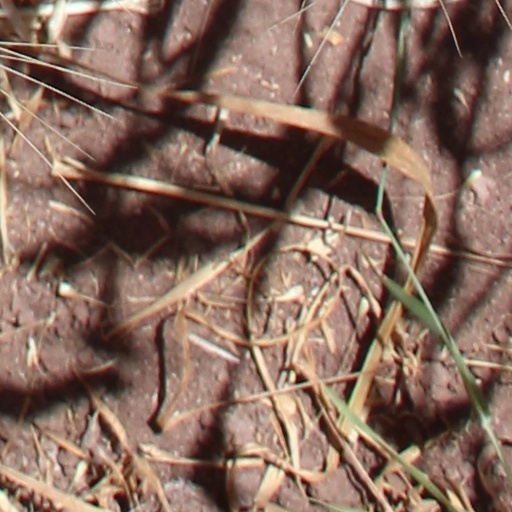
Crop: wheat